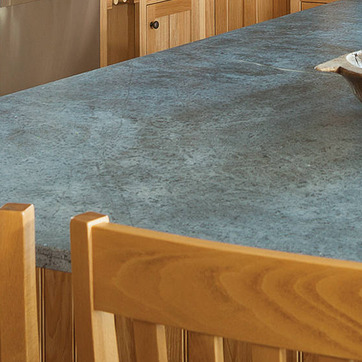
Material: polishedstone